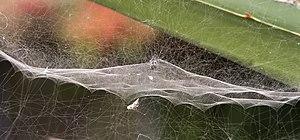
Cyrtophora citricola, l'Épeire de l'Opuntia, est une espèce d'araignées aranéomorphes de la famille des Araneidae.